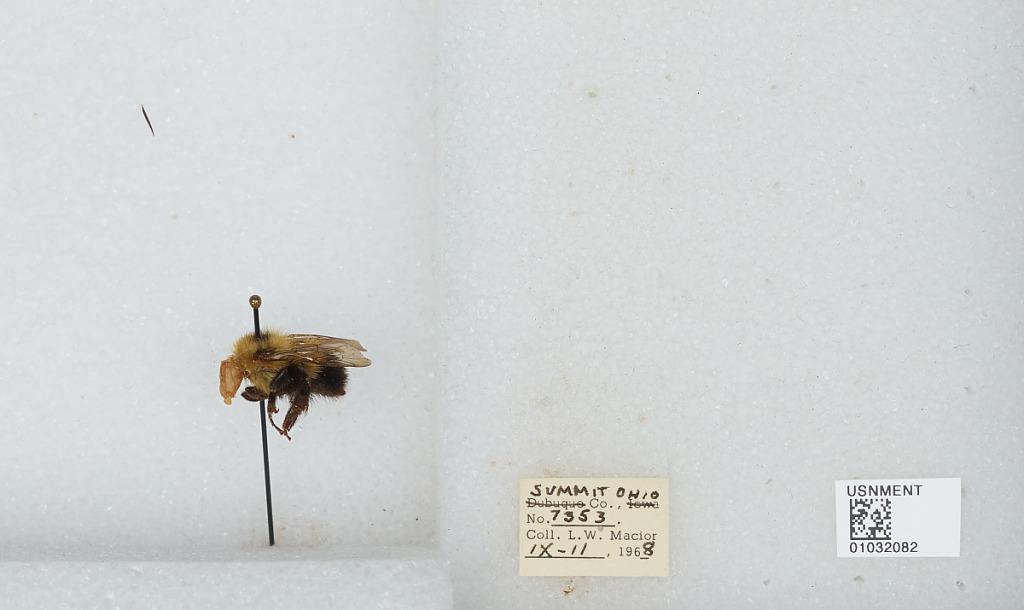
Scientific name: Bombus (Pyrobombus) vagans vagans Smith
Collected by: L. Macior
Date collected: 1968-9-11
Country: United States
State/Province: Ohio
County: Summit
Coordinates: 41.0917, -81.5594